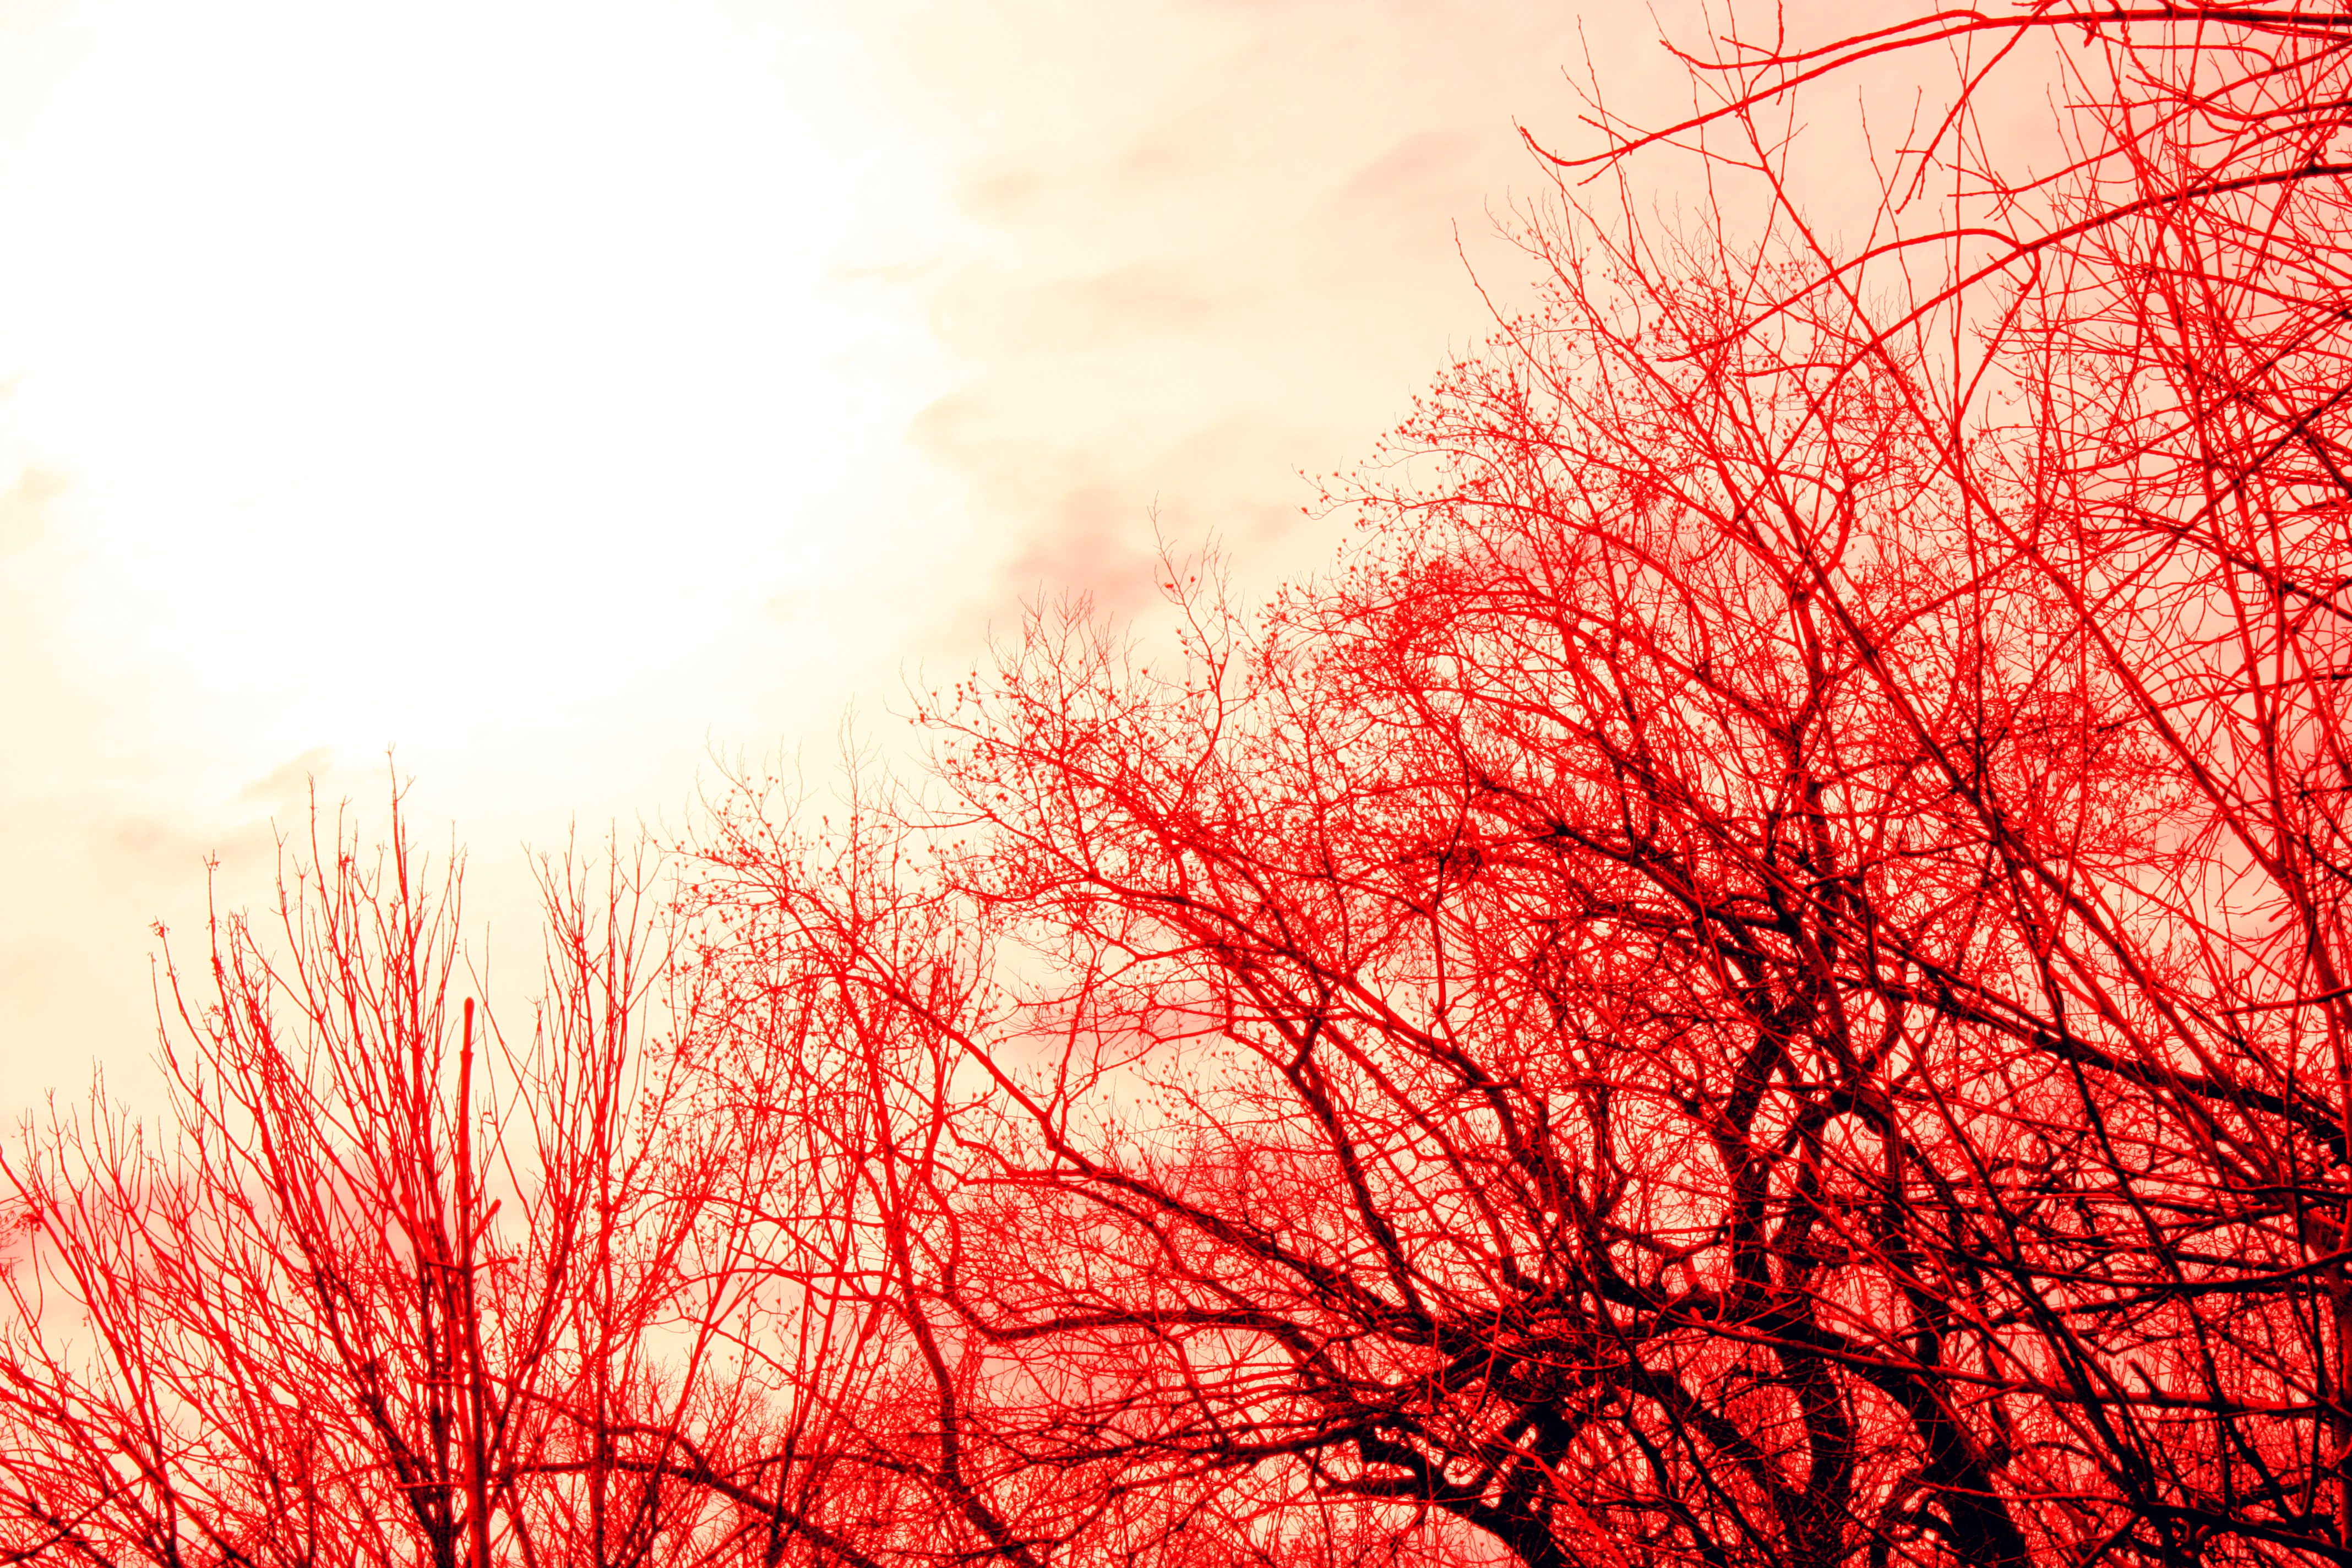
tree, grass, branch, plant, sky, sunlight, leaf, flower, manhattan, red, autumn, season, maple tree, trees, centralpark, flowering plant, westside, woody plant